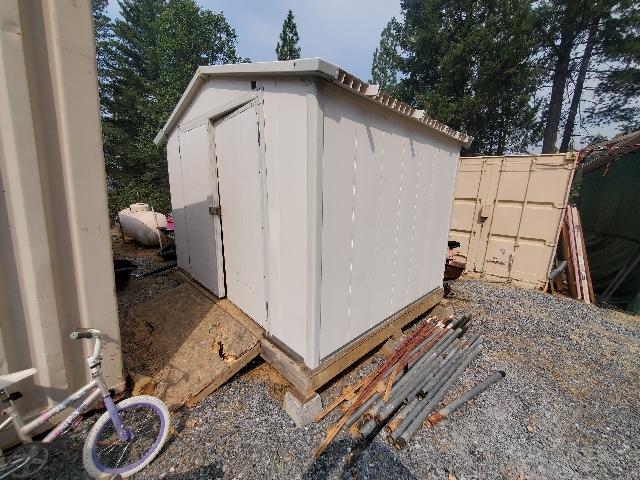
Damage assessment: no_damage